Tanks of the interwar period

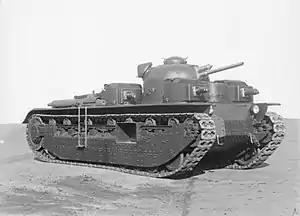
A Vickers A1E1 "Independent"

By the 1930s, British experiments, and their strategic situation, led to a tank development programme with three main types of tank: light, cruiser, and infantry. Infantry tanks were tasked with the support of dismounted infantry. The maximum speed requirement matched the walking pace of a rifleman, and the armour on these tanks was expected to be heavy enough to provide immunity to towed anti-tank guns. Armament had to be sufficient to suppress or destroy enemy machine gun positions and bunkers. Cruiser tanks were tasked with the traditional cavalry roles of pursuit and exploitation, working relatively independently of the infantry. This led to cruiser tank designs having great speed. To achieve this they were lightly armoured and tended to carry anti-tank armament. Light tanks were tasked with reconnaissance and constabulary-type colonial roles, with cheapness the major design factor. Vickers-Armstrong built a series of light tanks, to be sold either to the British Army, who wanted to keep costs down, or to foreign militaries.